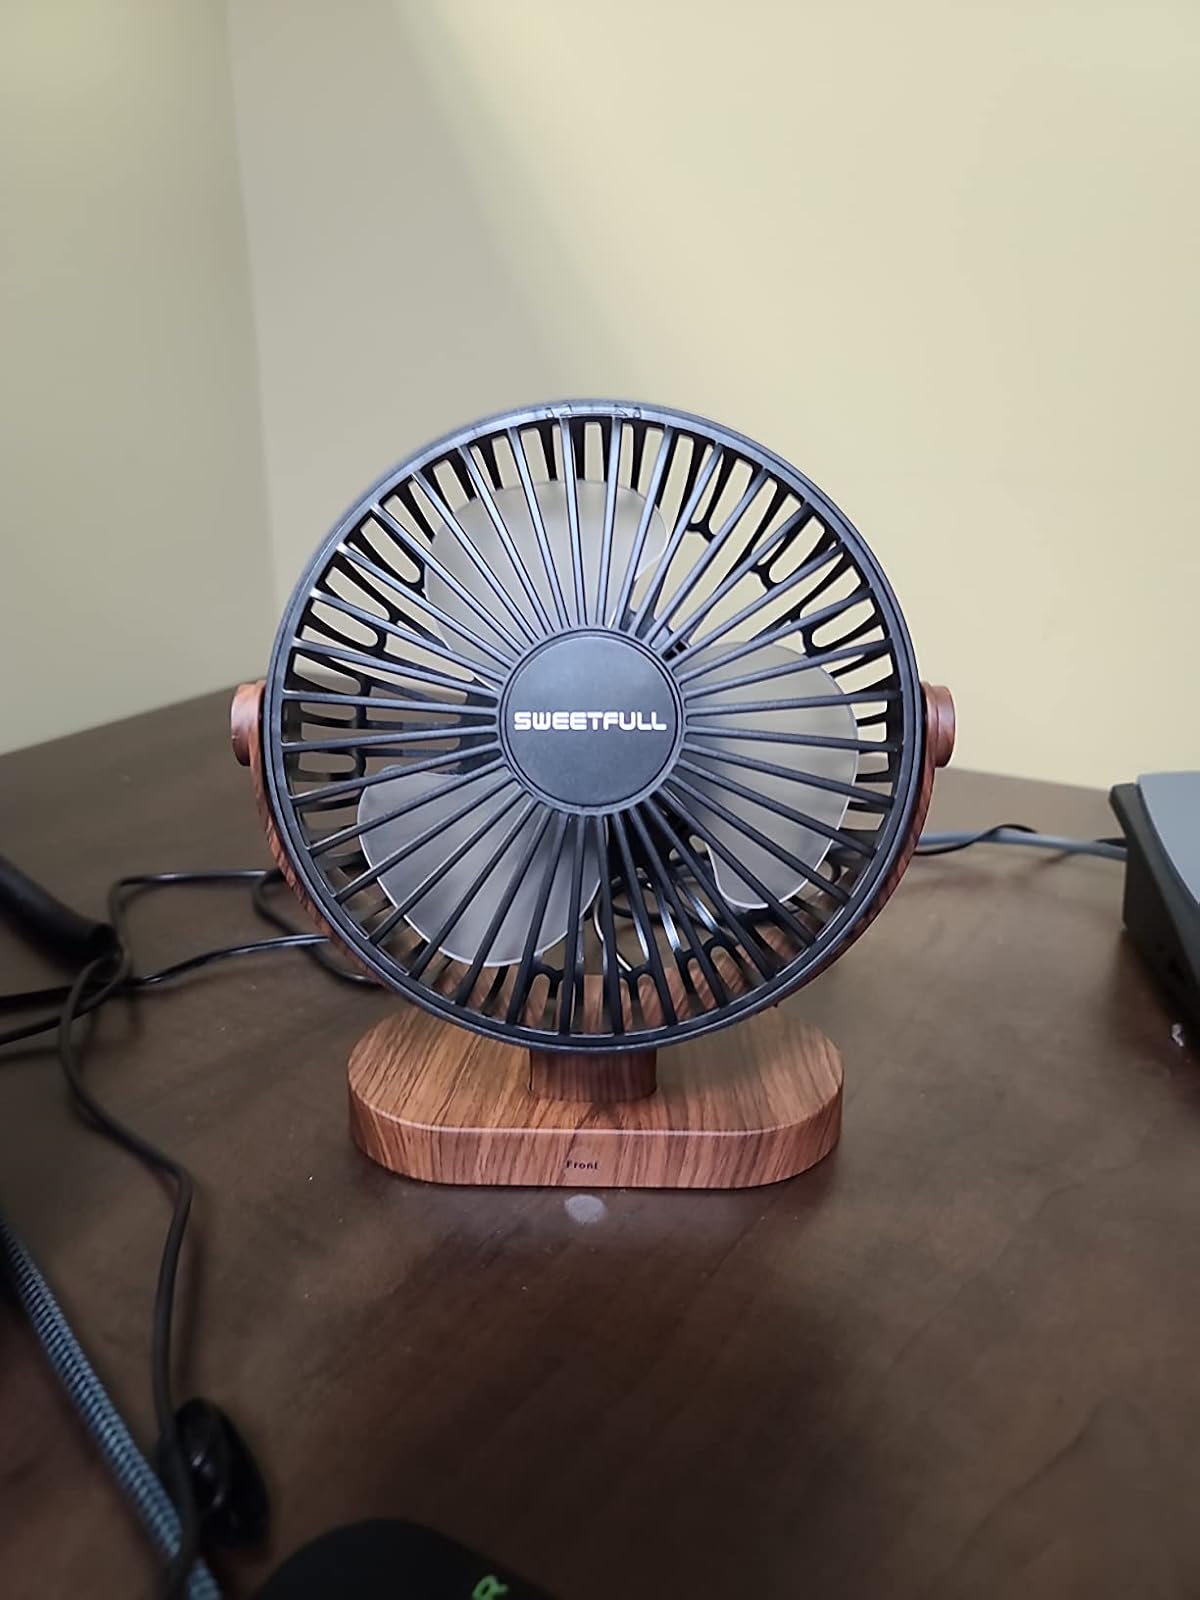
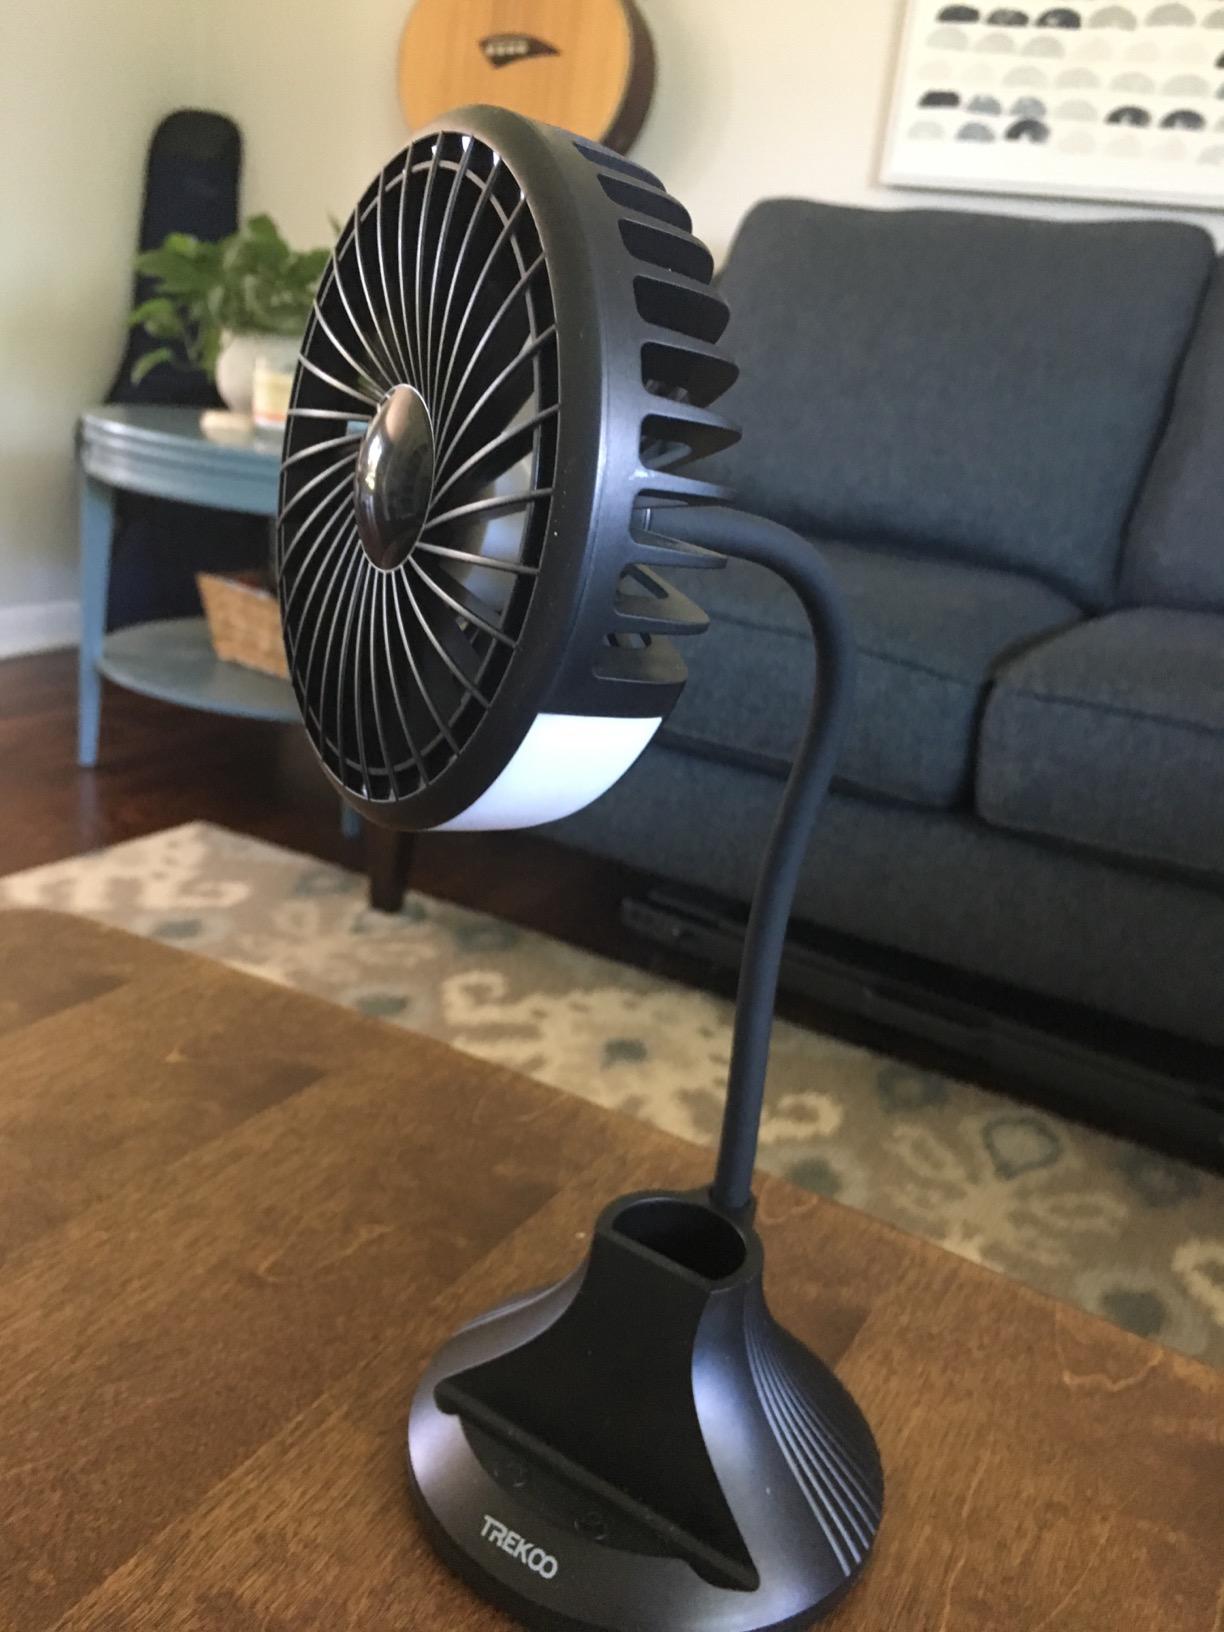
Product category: fan
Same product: no